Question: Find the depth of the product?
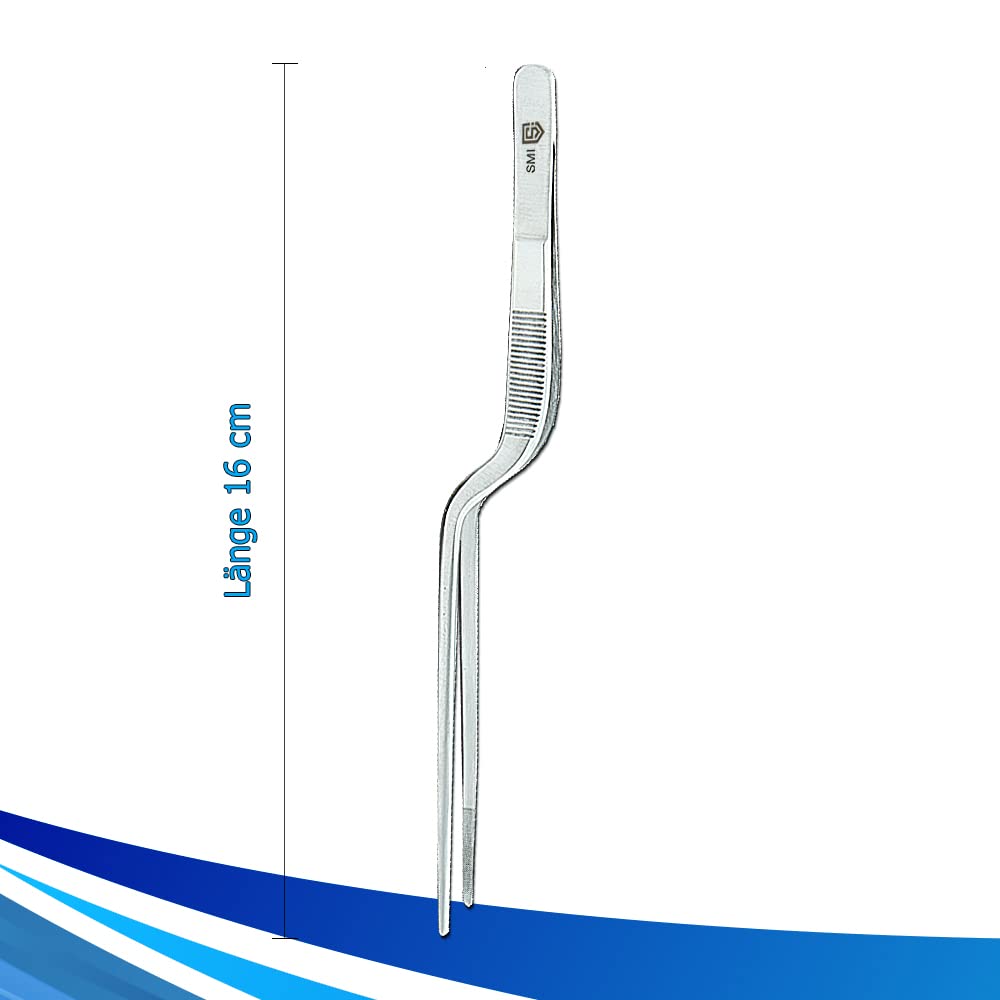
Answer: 16.0 centimetre